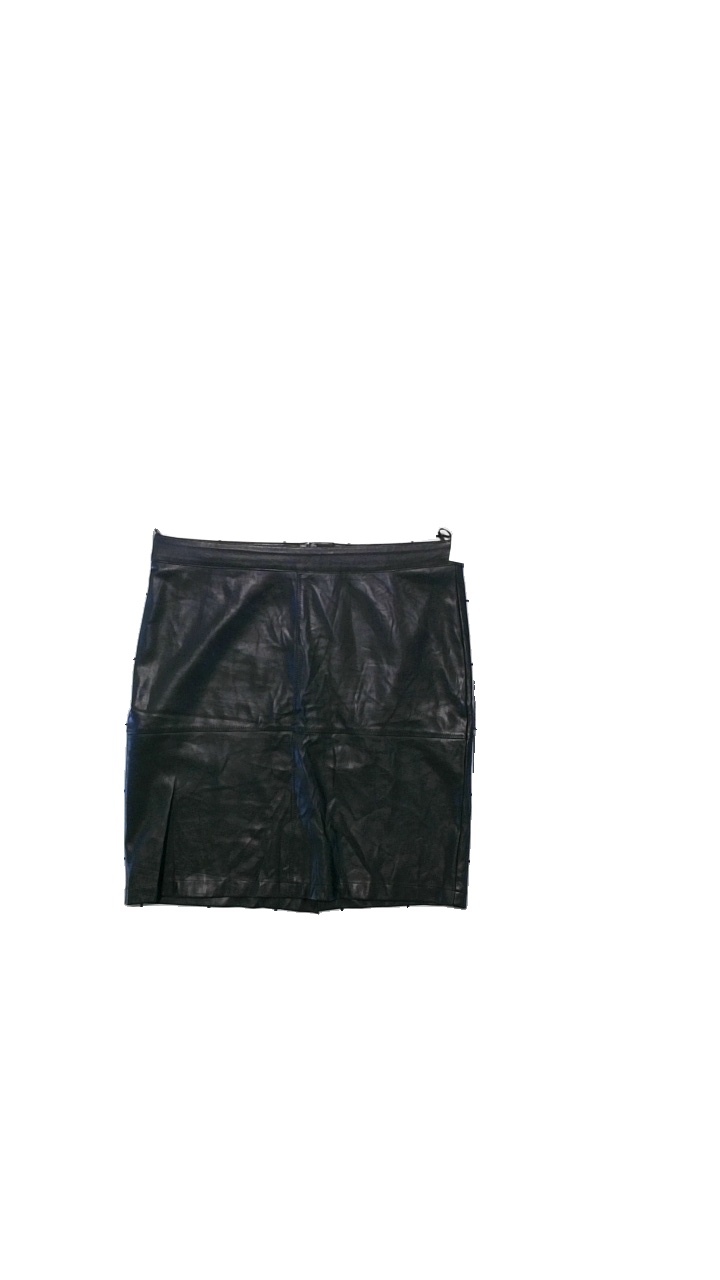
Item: Skirt (Ladies)
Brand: Soya/soyaconcept
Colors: Black
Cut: Regular
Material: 100% Polyurethan
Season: All
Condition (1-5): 5
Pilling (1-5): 5
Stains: Minor
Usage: Reuse
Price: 100-150